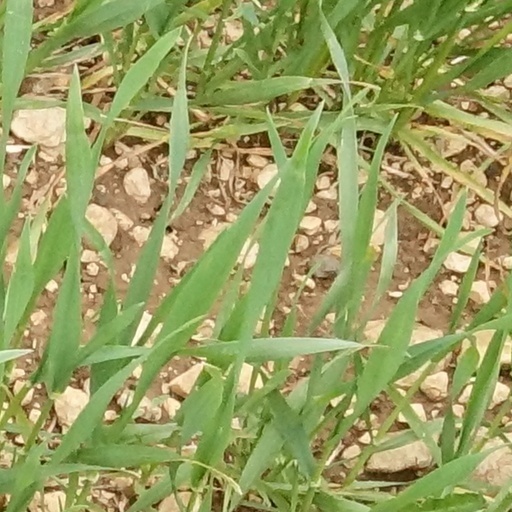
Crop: wheat